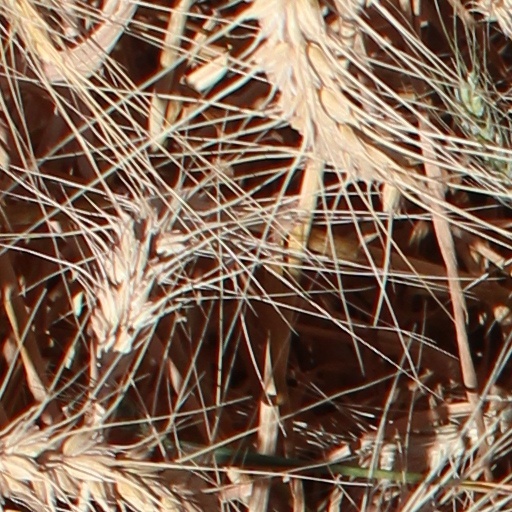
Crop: wheat